Question: Please indicate a possible affordance area of bicycle that can be used for sitting on
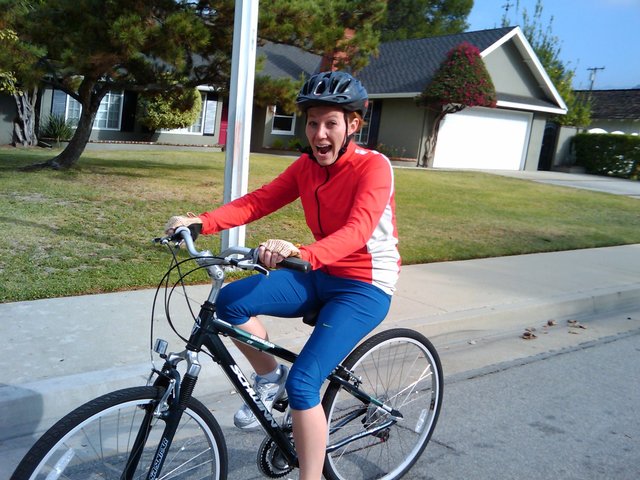
Answer: [296.5, 294.5, 349.5, 326.5]